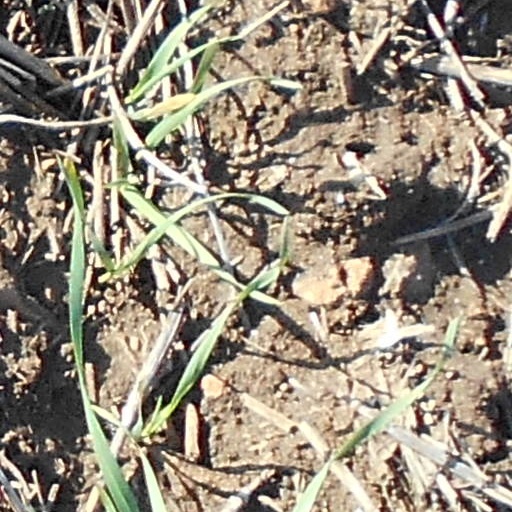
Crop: wheat